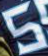
Number: 5